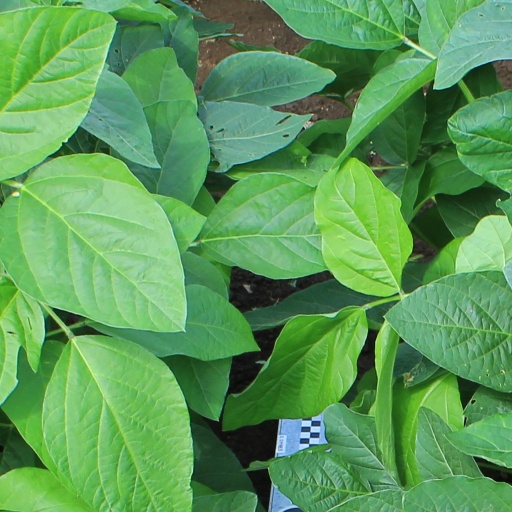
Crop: soybean